WWJ-TV

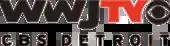
WWJ-TV logo used from 2008 to 2012

In January 2008, the station rebranded itself as "WWJ-TV", dropping the "CBS Detroit" moniker it had been using, and reintroduced local weather updates titled "First Forecast" during "The Early Show" and at 11 pm. That year, the station entered into a three-year contract with the Detroit Lions to broadcast their preseason games and in-season coaches' shows, which had been on WKBD. In 2009, the weather forecasts expanded with a new live two-hour morning program, "First Forecast Mornings". News headlines on the program were provided through a partnership with the "Detroit Free Press". From 2011, Syma Chowdhry, later of WXYZ-TV and News 12 New Jersey, was the program's news anchor. "First Forecast Mornings" ended on December 28, 2012, and was replaced with the "CBS Morning News" and a re-airing of "Dr. Phil"; a statement issued by the station read, "WWJ remains committed to local programming where it makes sense." The station's local output consisted of "Eye on Detroit" feature segments during "CBS This Morning" (and later "CBS Mornings"), the Sunday morning public affairs program "Michigan Matters", and the aforementioned "First Forecast" 11 p.m. updates.